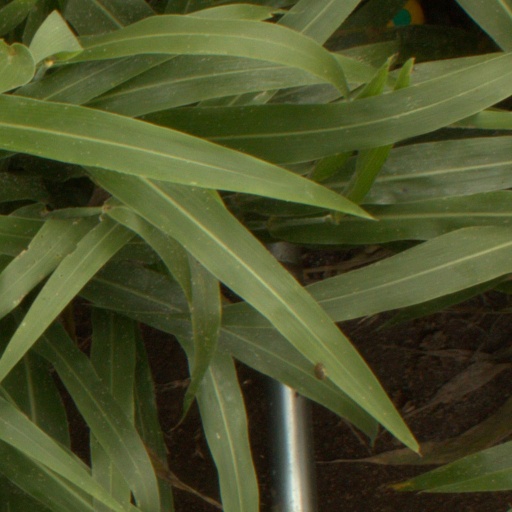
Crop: sorghum